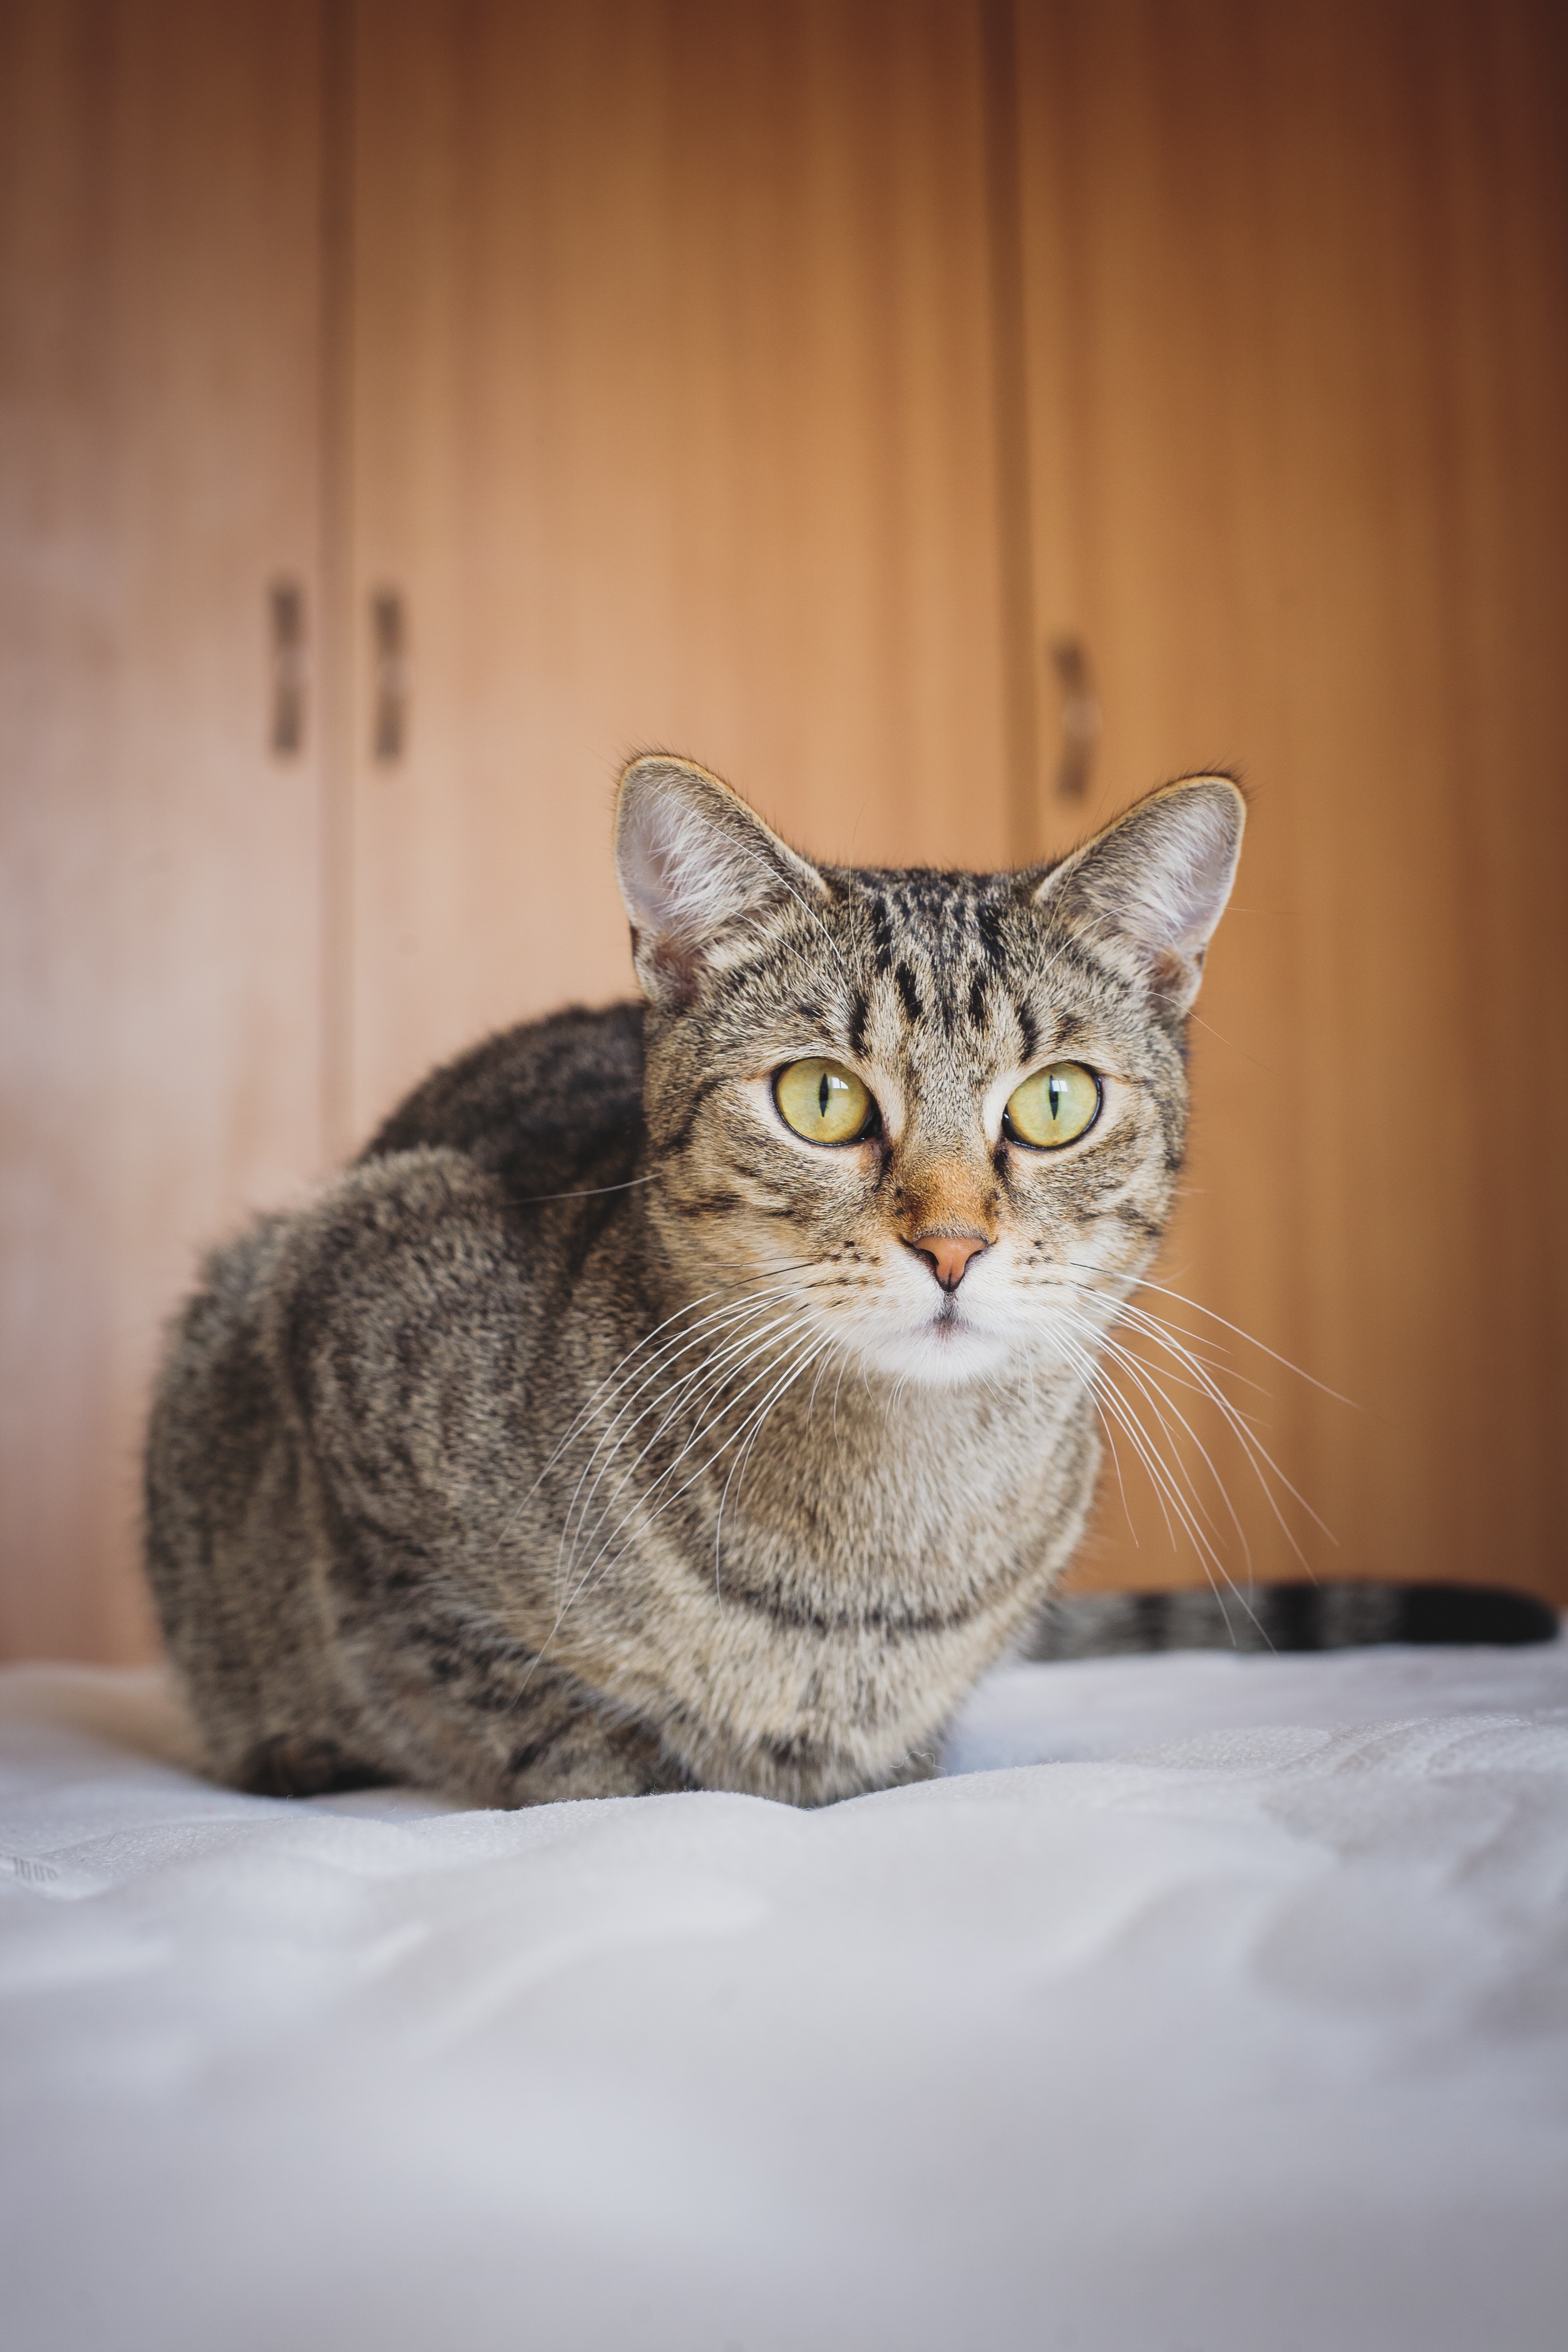
animal, cute, pet, kitten, cat, feline, tabby, mammal, fauna, whiskers, vertebrate, adorable, tabby cat, european shorthair, small to medium sized cats, cat like mammal, domestic short haired cat